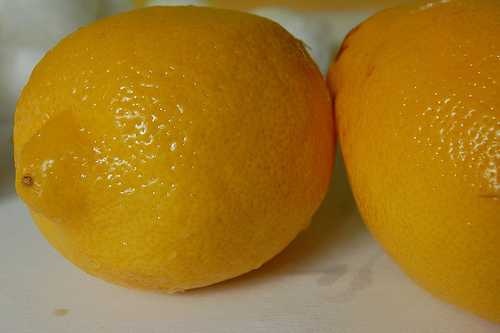
Label: Lemon